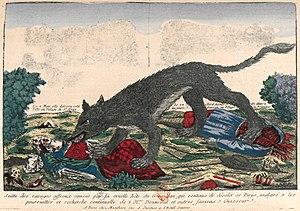
La Bête du Gévaudan.Русский: Гравюра, на которой Жеводанский Зверь поедает тела жертв.